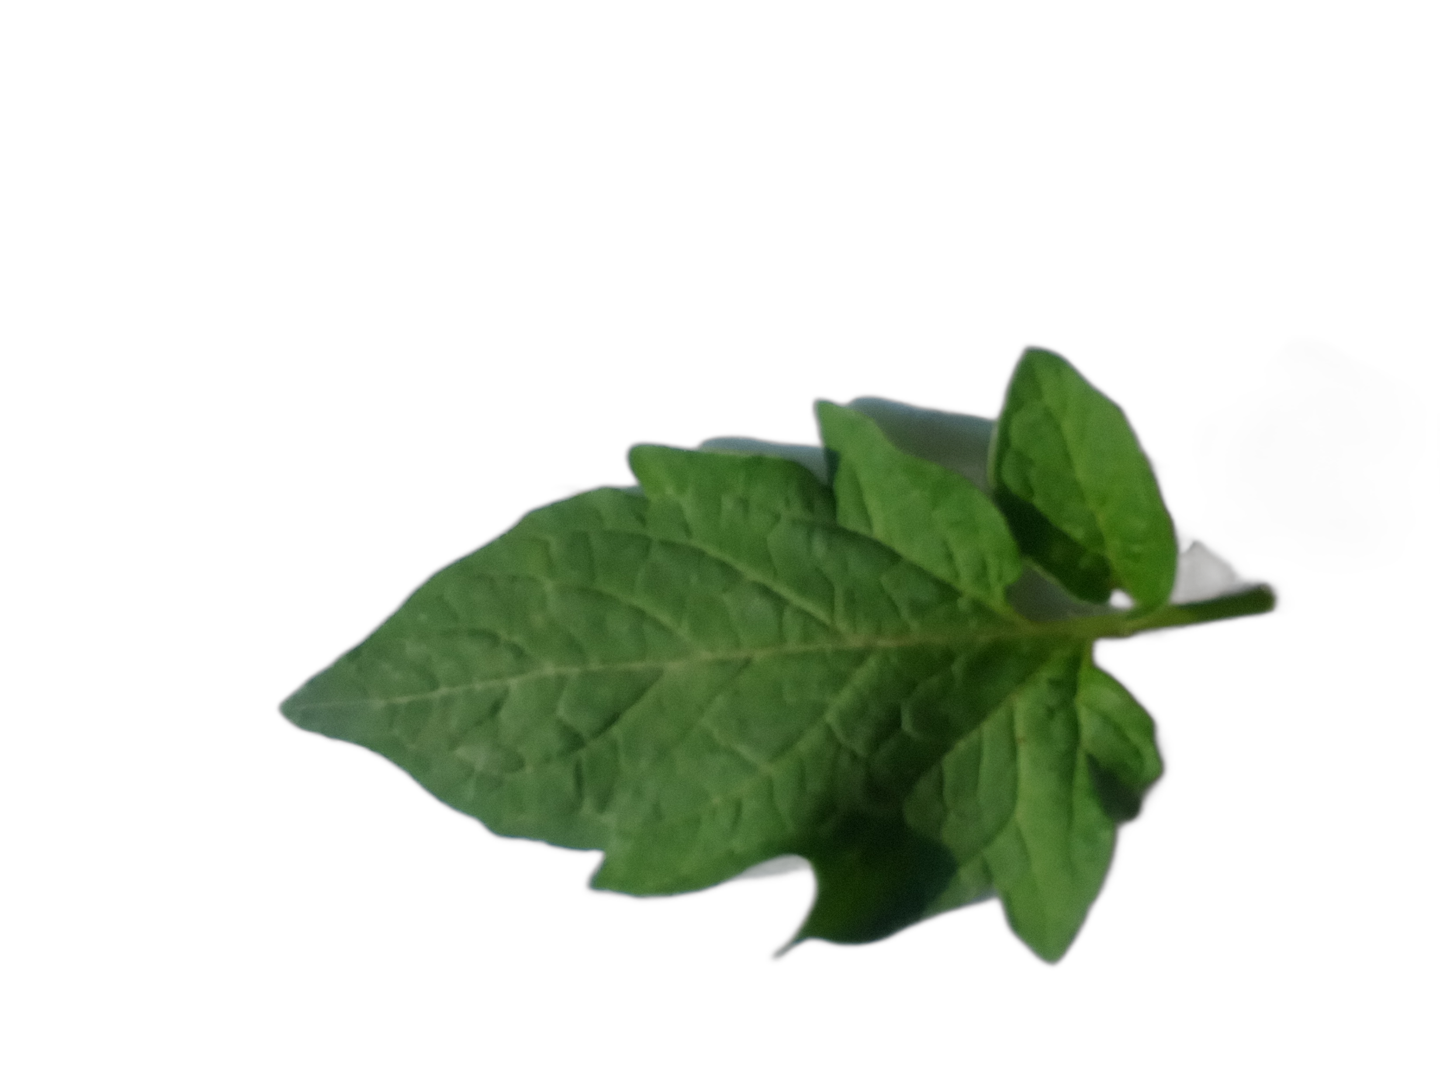
Crop: Tomato
Label: Healthy